Arewa

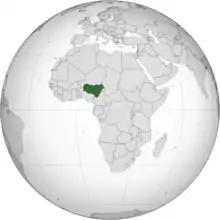

Arewa or Arewaland is a Hausa word which means "The North". The term is used to refer to Northern Nigeria general. The terms "" (literally "north") and Arewacin Nijeriya (literally "Northern Nigeria") are used in Hausa to refer to the historic region geopolitically located north of the River Niger.